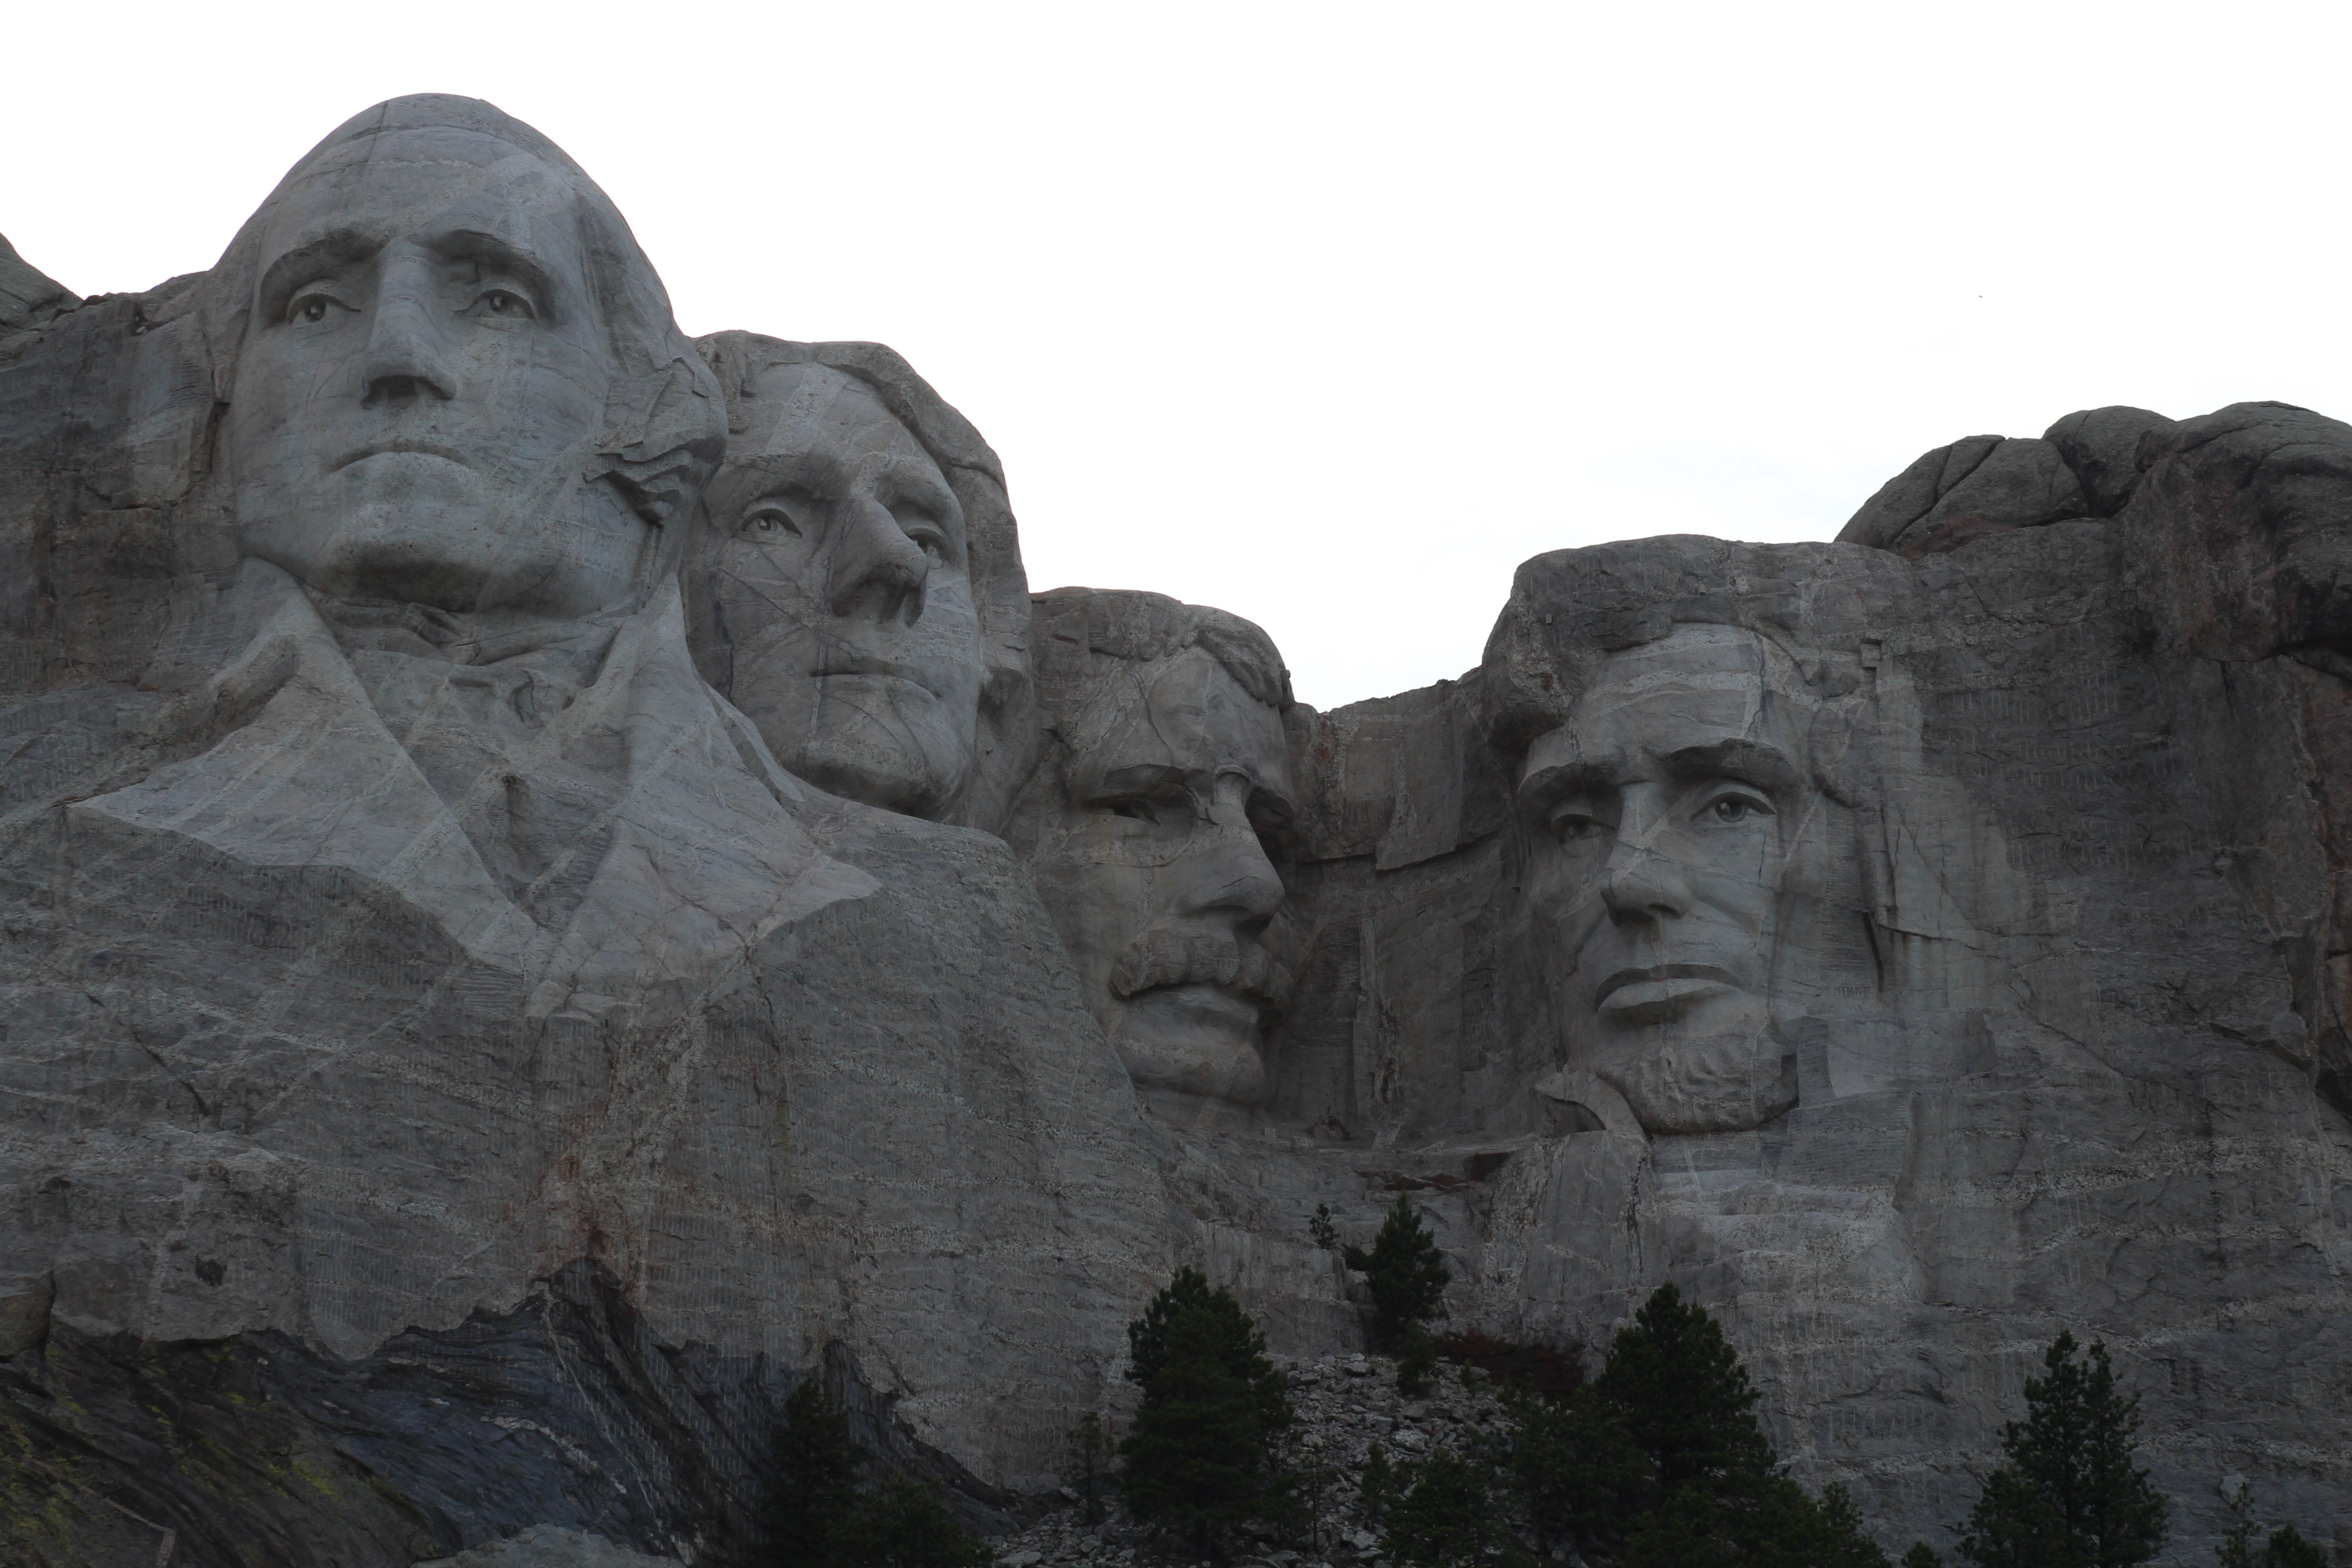
rock, monument, statue, mount rushmore, sculpture, art, temple, badlands, monolith, presidential, national monument, stone carving, ancient history